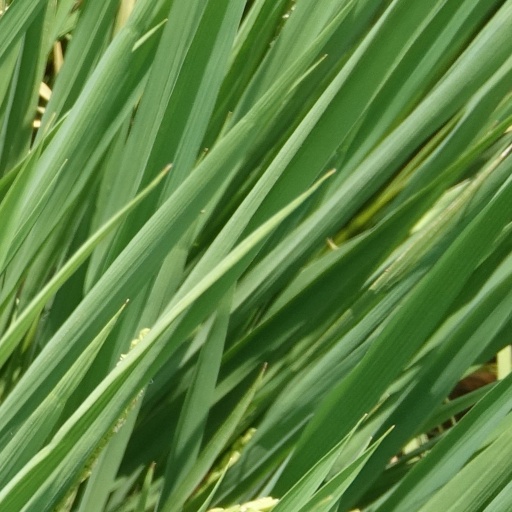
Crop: rice